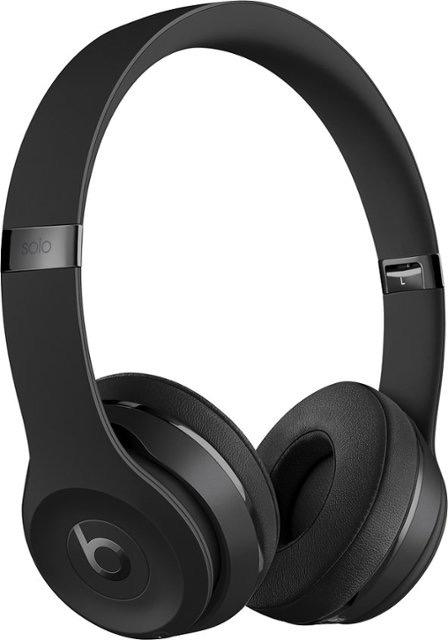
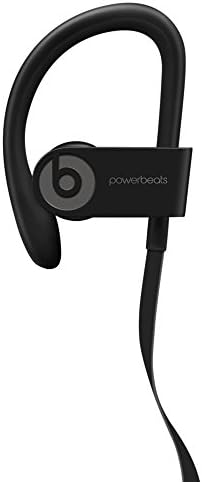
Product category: headphones
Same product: no